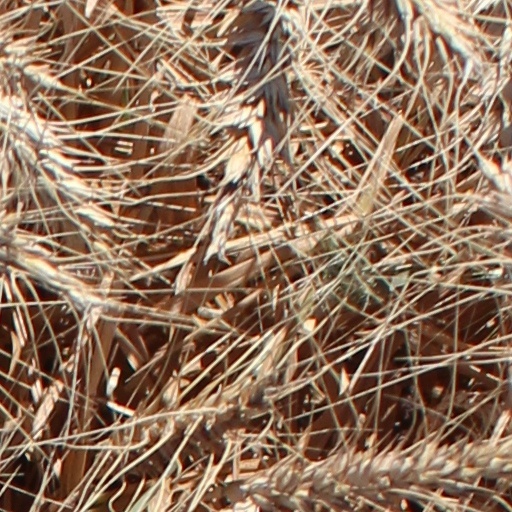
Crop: wheat